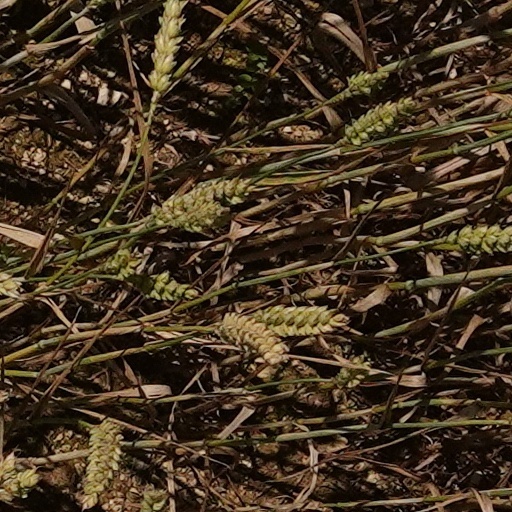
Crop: wheat